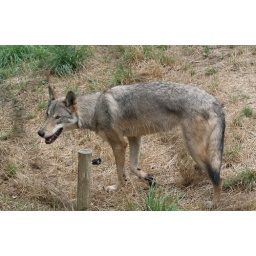
The female gray wolf was very interested in the bag of popcorn a visitor was munching on.